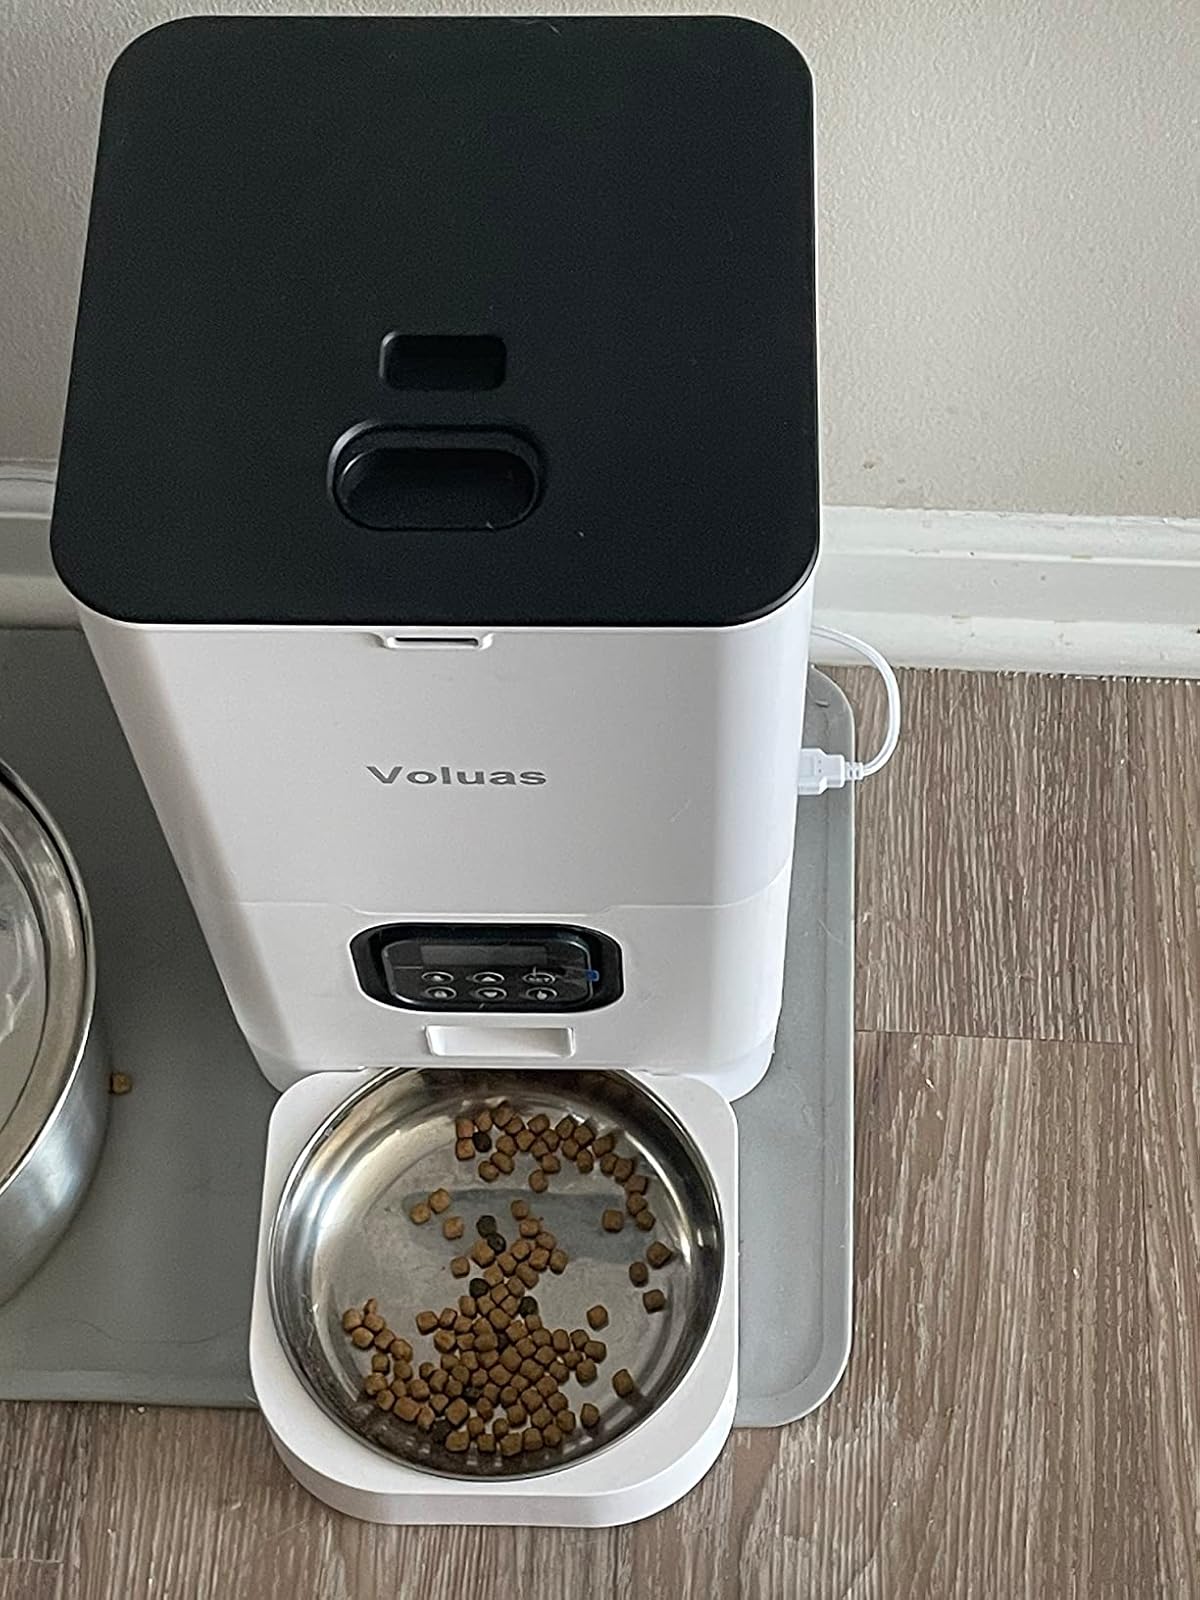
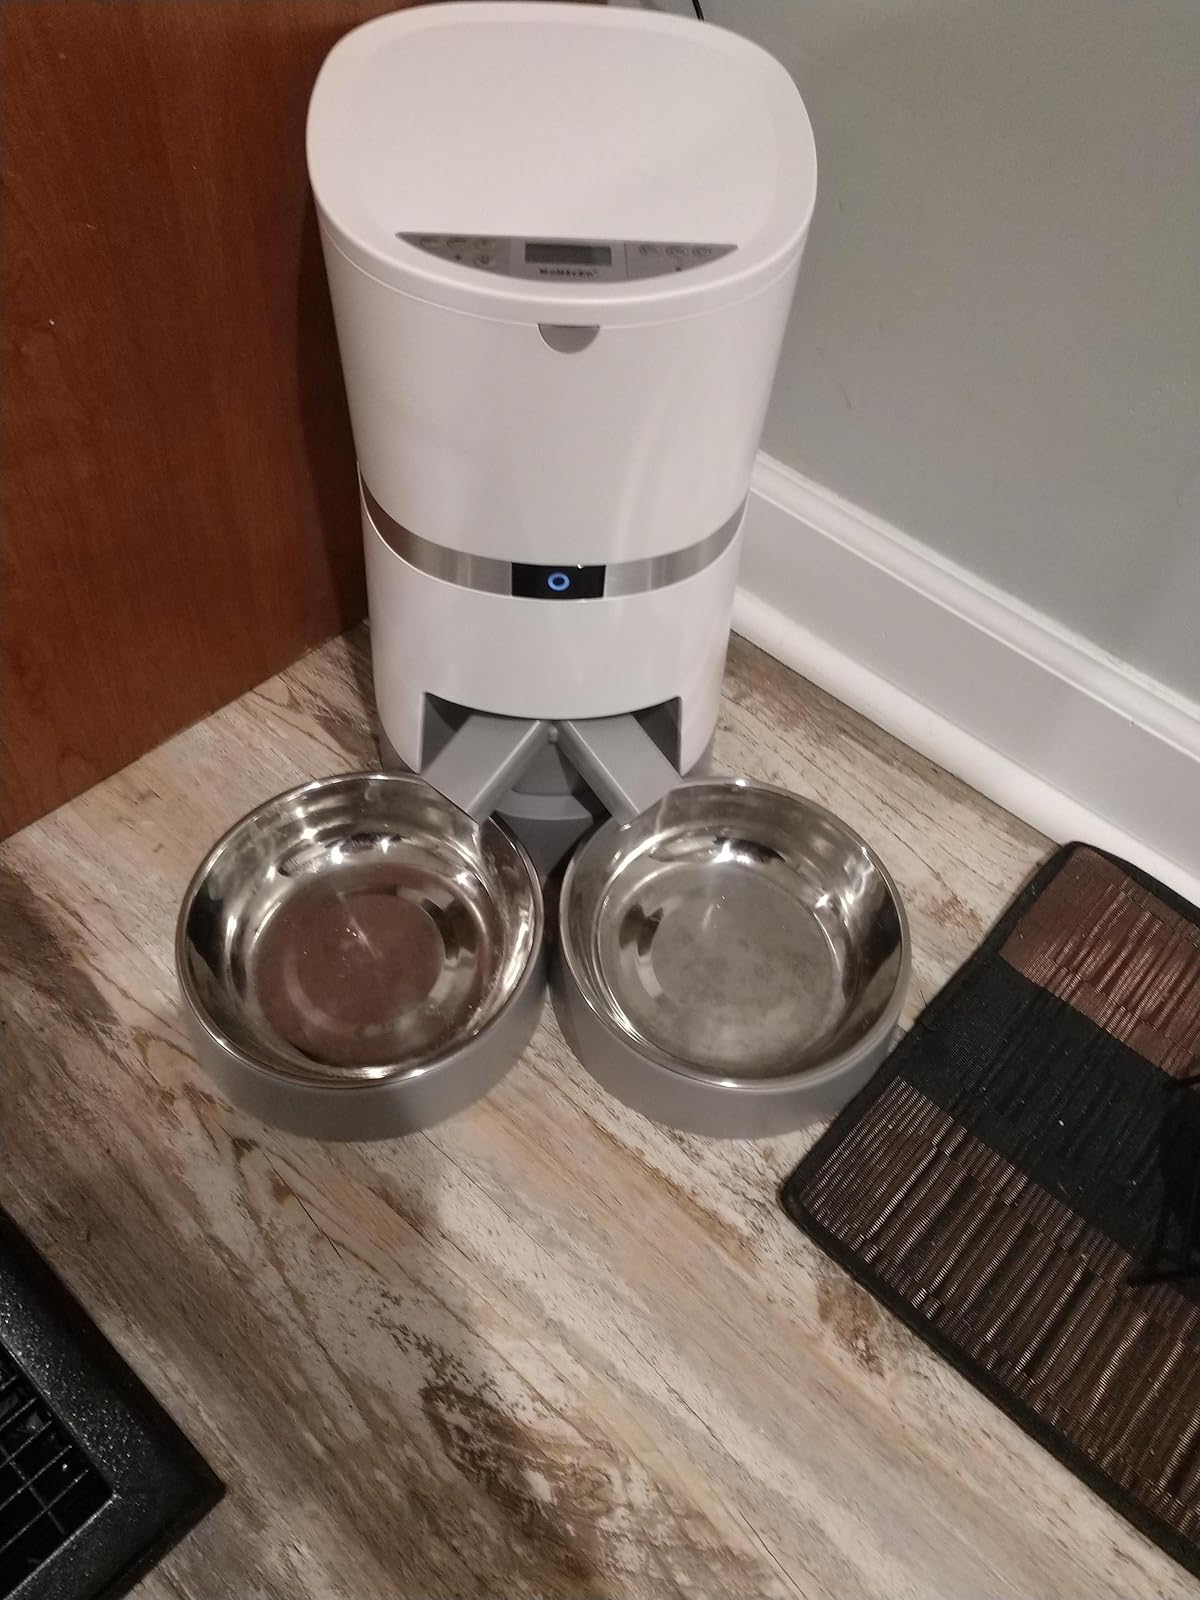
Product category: items_feeder
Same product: no